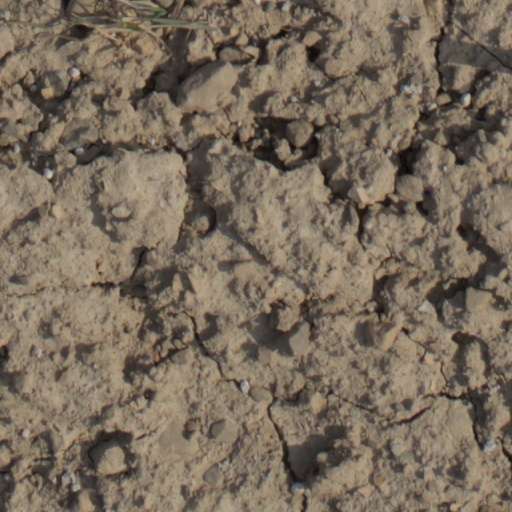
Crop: wheat